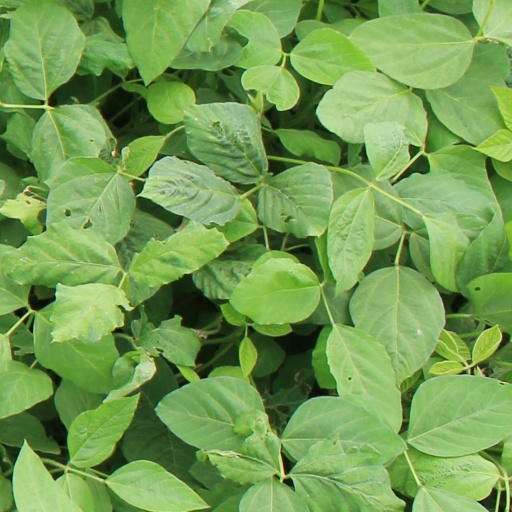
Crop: soybean